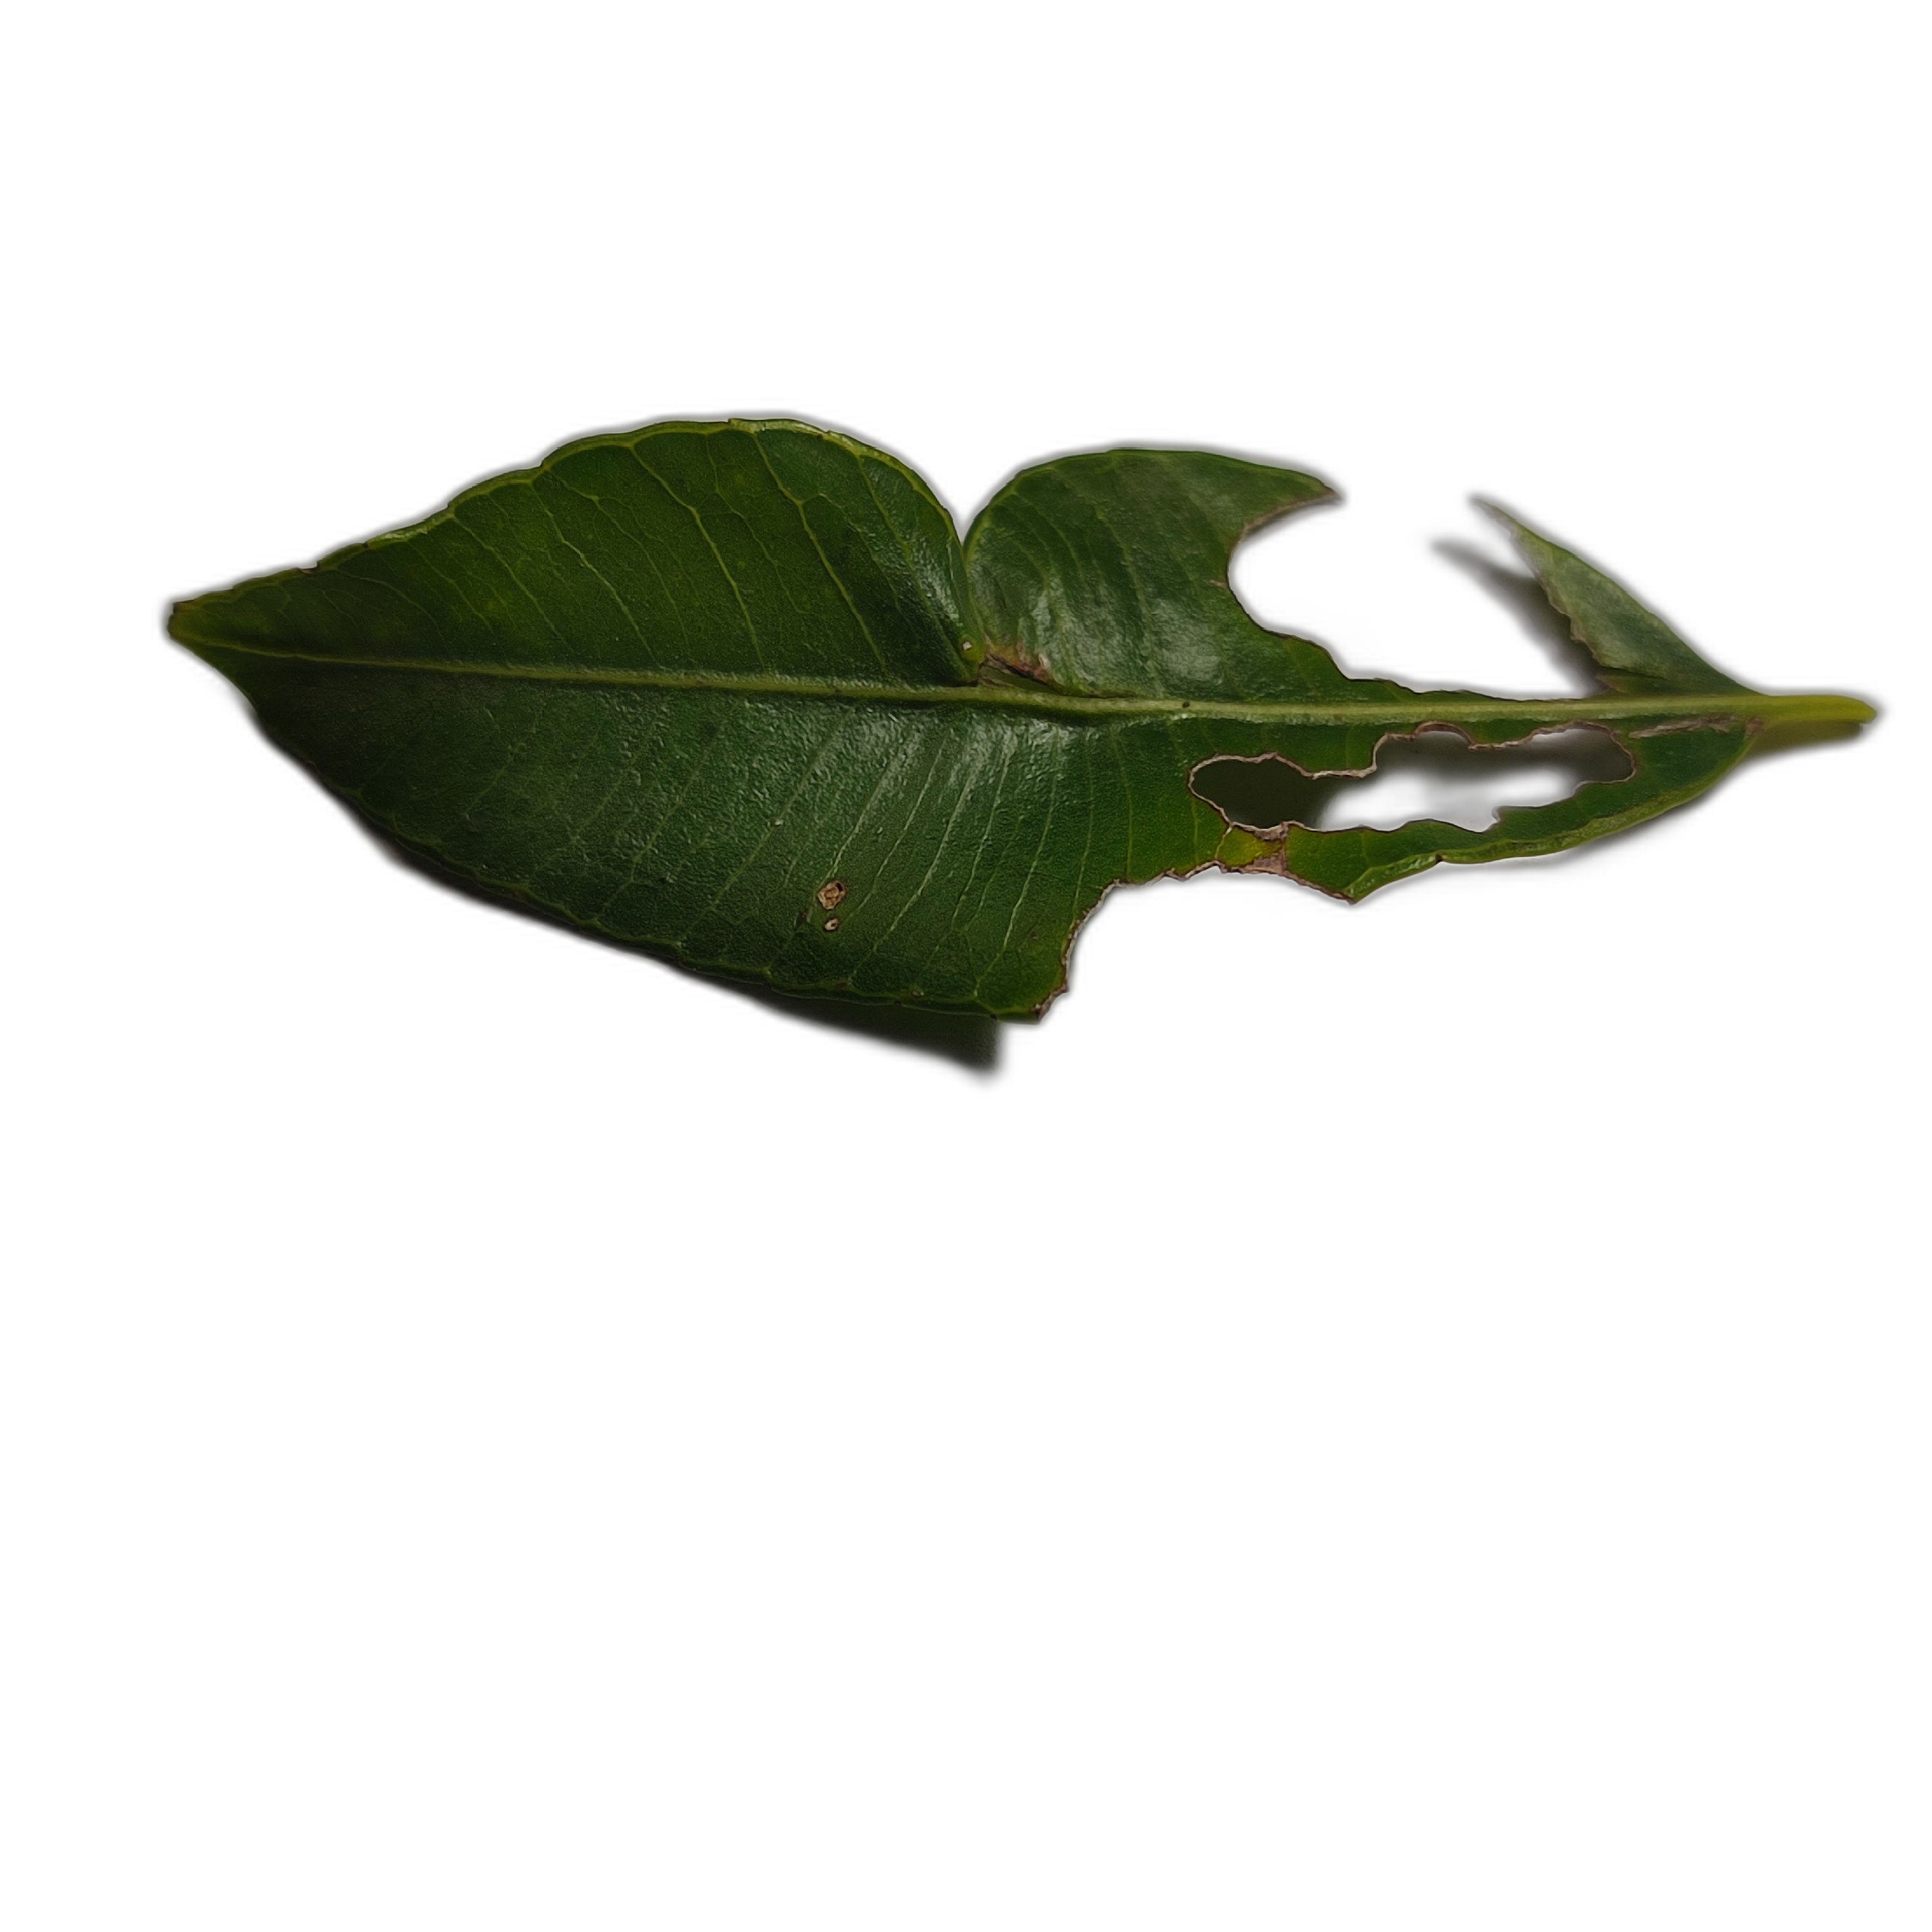
Label: not_healthy